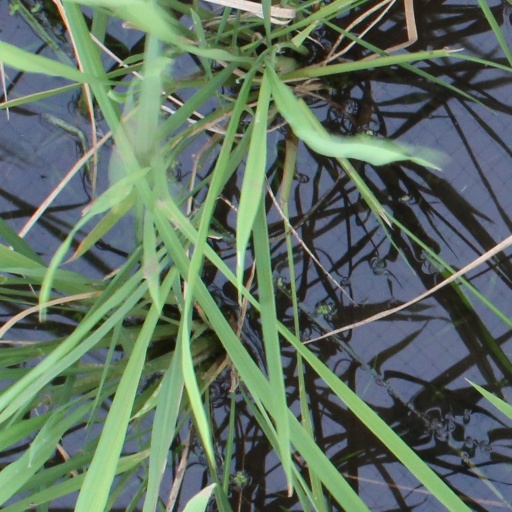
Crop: rice